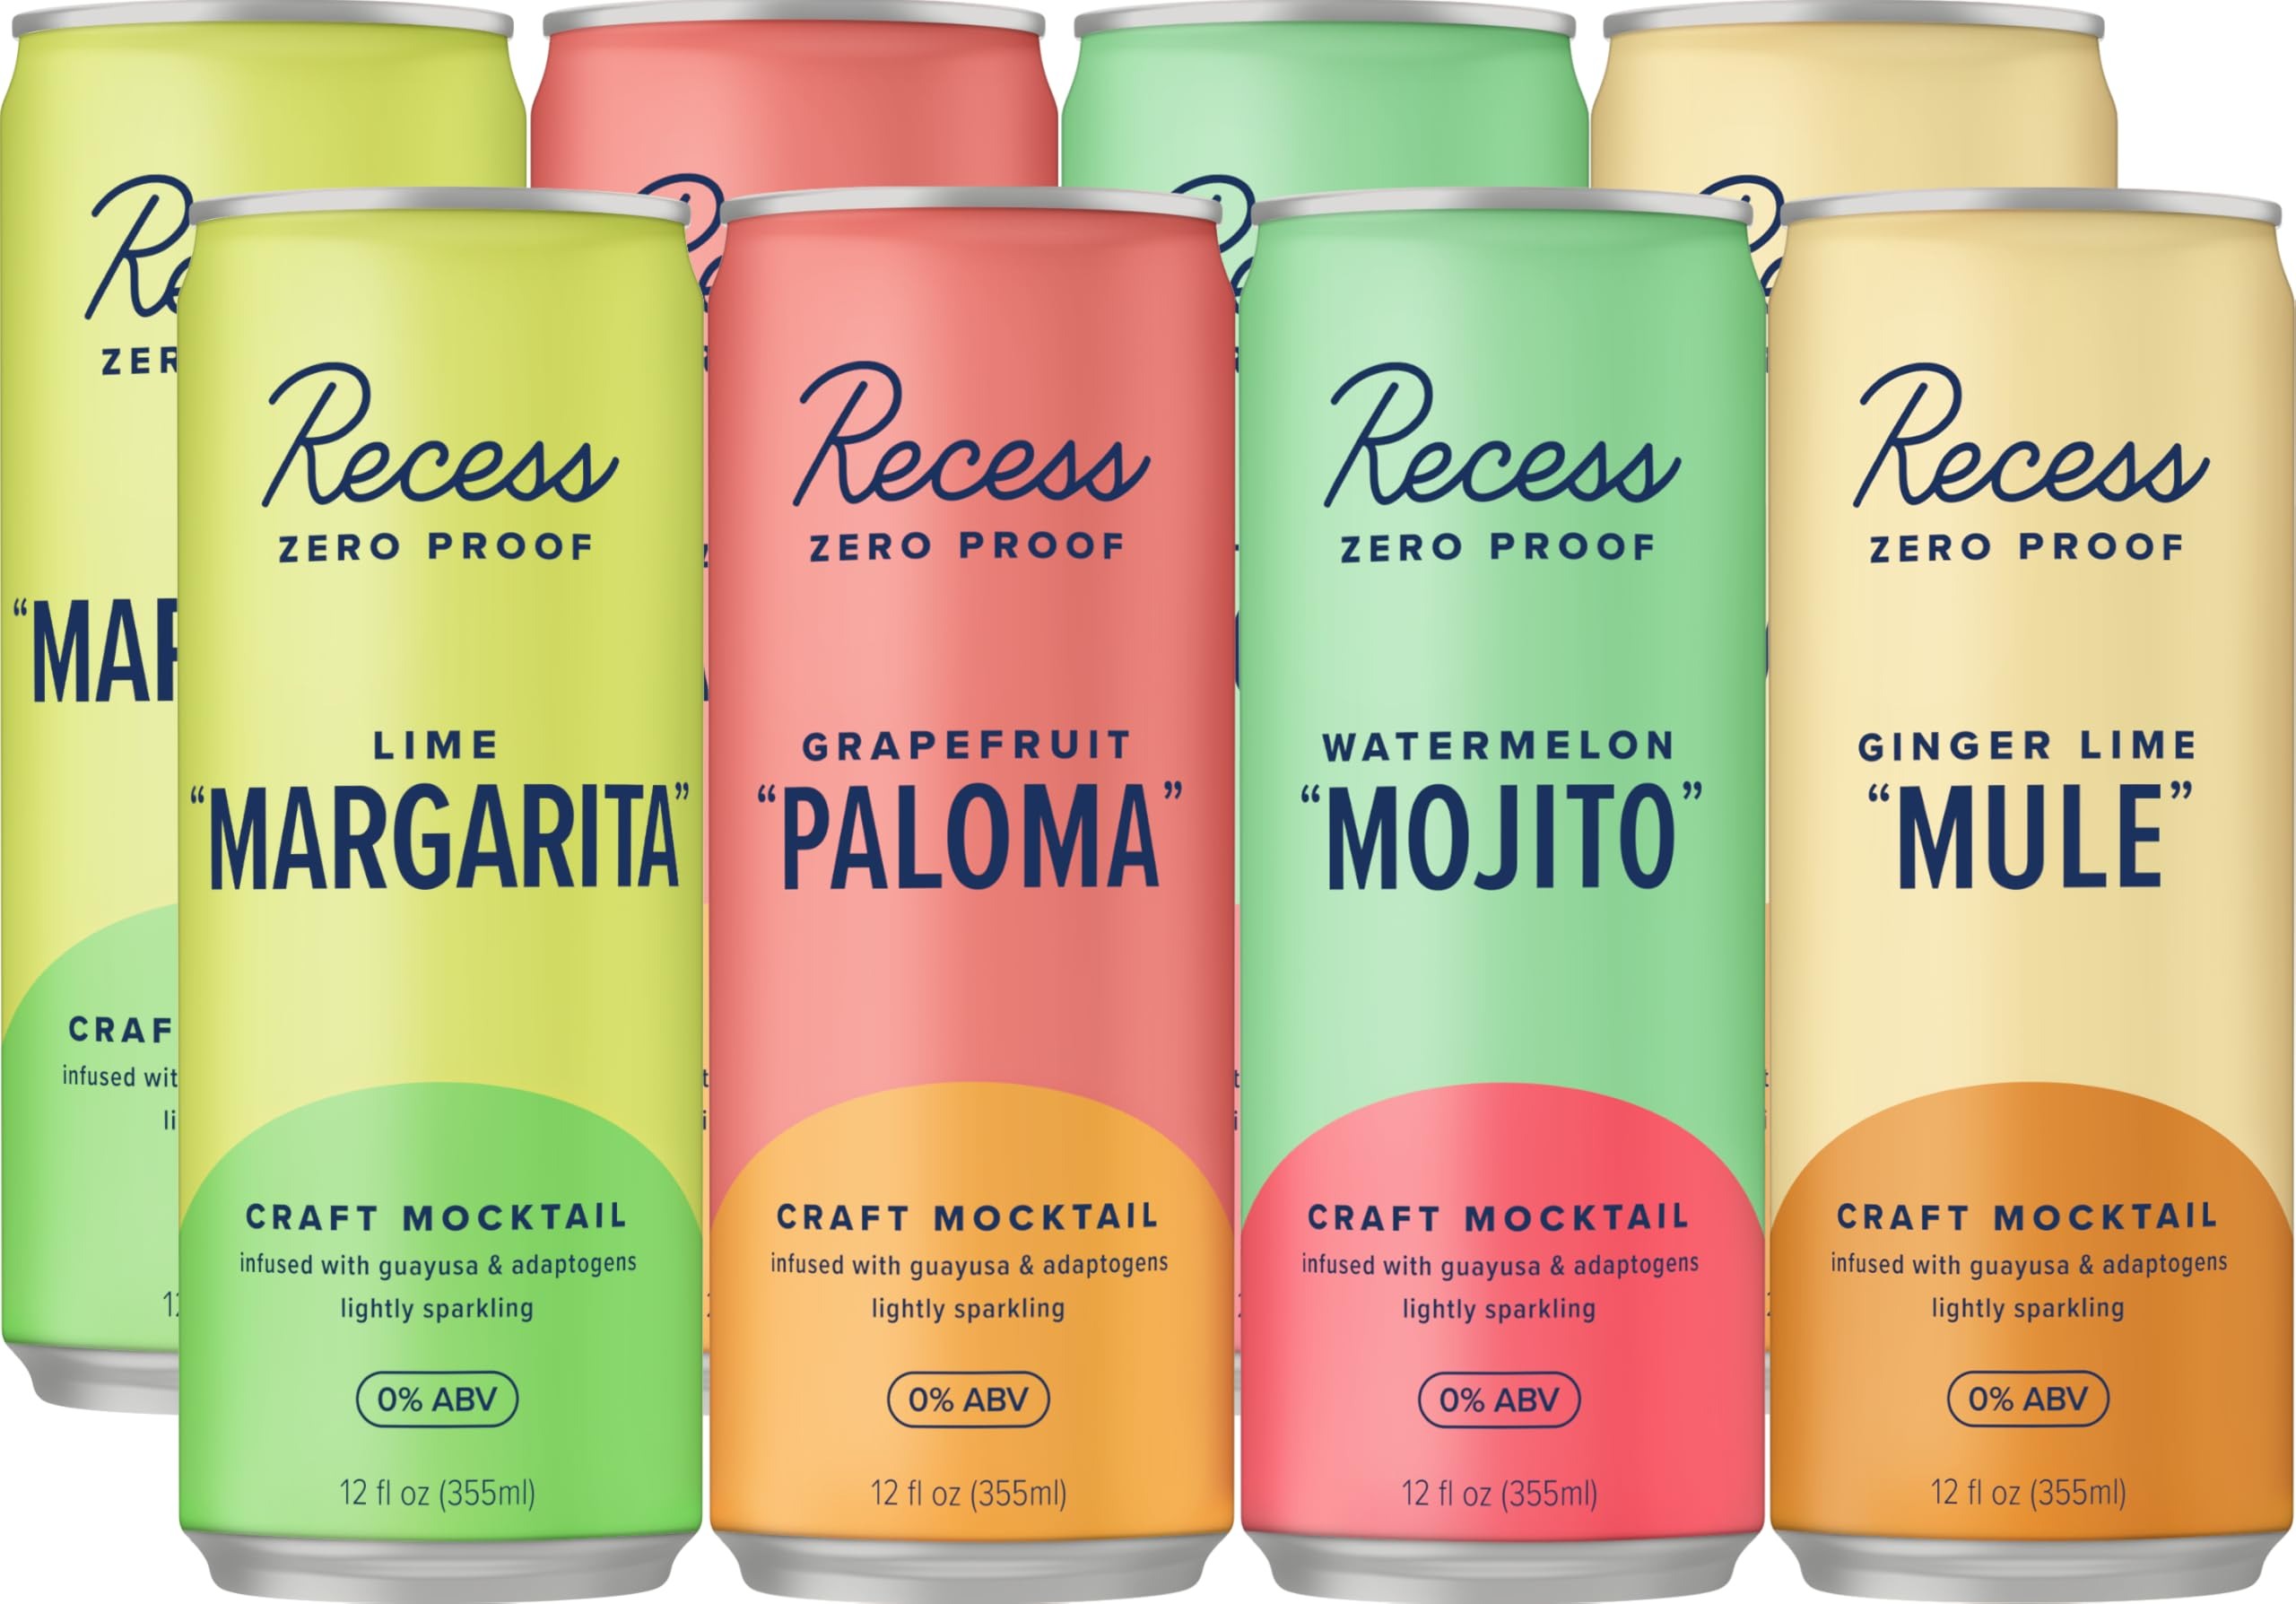
Item Name: Recess Zero Proof Craft Mocktails, Alcohol Free Drinks, With Adaptogens, Non-Alcoholic Beverage Replacement, Mixer, Celebration, Party, (Sampler, 12oz, Pack of 12)
Bullet Point 1: CRAFT MOCKTAILS FOR ALCOHOL-FREE MOMENTS: Recess Mocktails are the perfect alcohol alternative to enjoy while you’re socializing or unwinding at the end of the day.
Bullet Point 2: NO HANGOVER: The 12-pack Sampler has 3 of each flavor: Lime “Margarita”, Grapefruit "Paloma”, Watermelon “Mojito”, and Ginger Lime “Mule.”
Bullet Point 3: NEW BOLDER TASTE: Now with a new and improved formula. Hand-crafted with real fruit by our in-house mixologist. They’re lightly sparkling drinks without the alcohol or high sugar content of traditional cocktails.
Bullet Point 4: MOCKTAIL WITH BENEFITS: Our mocktails are infused with uplifting guayusa and balancing adaptogens to keep you in the moment while socializing or unwinding at the end of the day.
Bullet Point 5: LOW CAL: Only 30 calories or less and 7g of sugar or less. Made with real ingredients.
Bullet Point 6: BALANCED BOOST: Contains 10mg of naturally occurring caffeine from guayusa for socializing, less than half the caffeine in a cup of tea or soda.
Product Description: Craft mocktails for alcohol-free moments. Recess Zero Proof is a zero-compromise alcohol alternative that helps keep you in the moment while socializing. Plus, they’re hangover-free.
Value: 12.0
Unit: Fl Oz

Price: 80.99